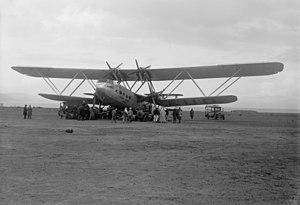
Les Handley Page H.P.42 et H.P.45 sont des long-courriers biplans quadrimoteurs britanniques, conçus en 1928 par Handley Page, à la demande de la compagnie Imperial Airways.
La Handley Page Aircraft Company fut fondée par Frederick Handley Page en 1909, et fut la première entreprise britannique à concevoir et fabriquer ses appareils à l'échelle industrielle. Elle fit volontairement faillite et cessa d'exister en 1970. L'entreprise, basée à l'aérodrome de Radlett dans l'Hertfordshire, produisait principalement des bombardiers lourds et des avions de ligne.
James Warren est un ingénieur britannique né en 1806, et mort en 1908.